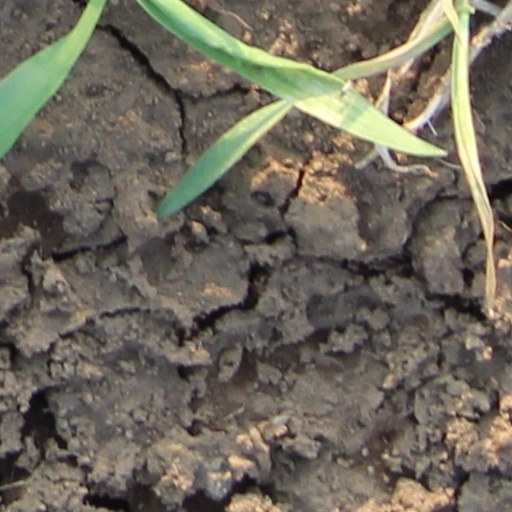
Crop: wheat